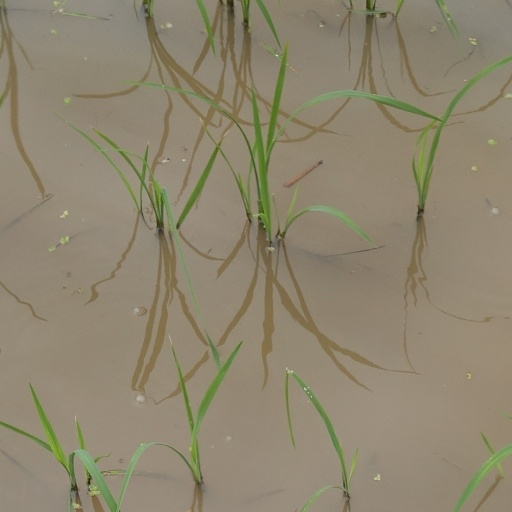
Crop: rice